Stuart Elliott (footballer, born 1977)

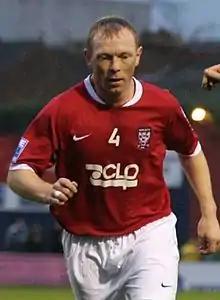
Elliott playing for York City in 2007

Stuart Thomas Elliott (born 27 August 1977) is an English football manager and former professional player who played as a defender or midfielder in the Football League for 11 clubs. He is the manager of club Newcastle Benfield.